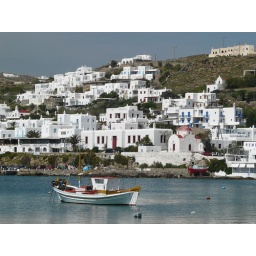
Clear crystal water and white washed buildings in Mykonos, Greece.